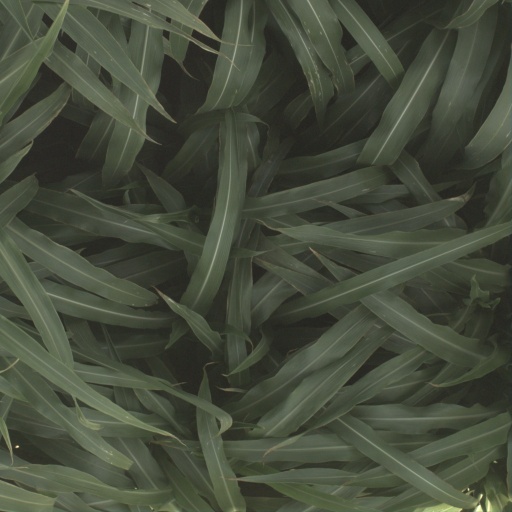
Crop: sorghum